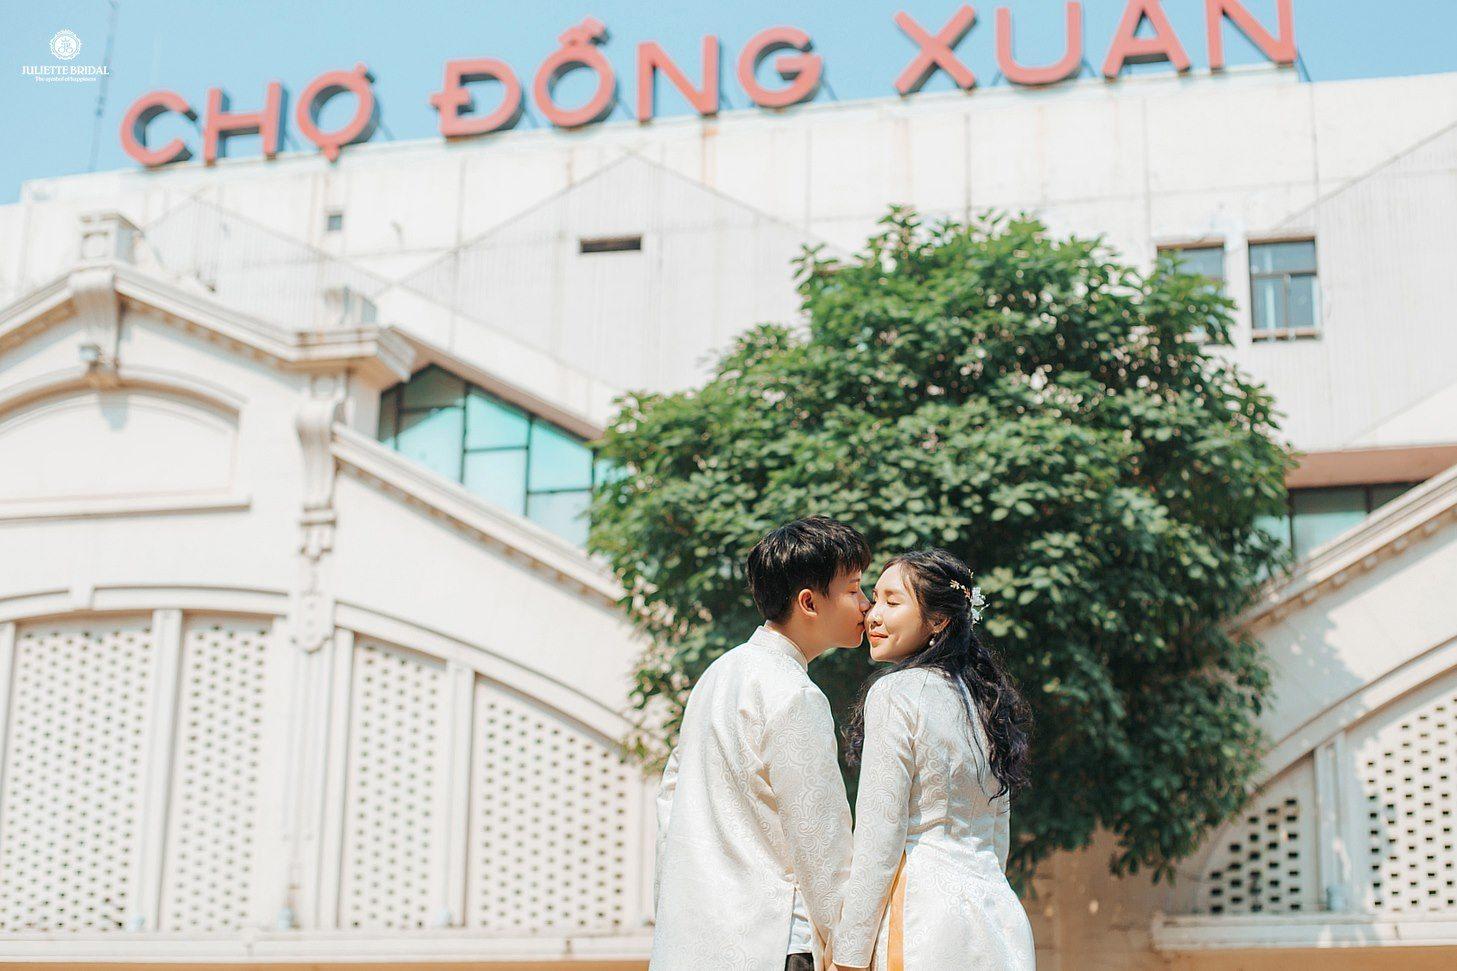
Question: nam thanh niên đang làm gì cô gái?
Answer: hôn má